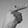
ASL letter: G